108 St Georges Terrace

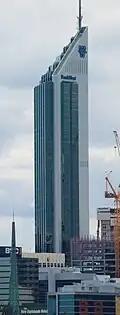
The tower with the Bankwest signage

The top three floors of the building were occupied by Alan Bond's private investment company Dallhold Investments, which owned a majority stake in Bond Corporation.